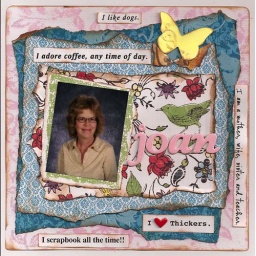
Design team page for Sharing Memories Scrapbooking. I used GCD Studios paper and a butterfly by Sharing Memories Scrapbooking.